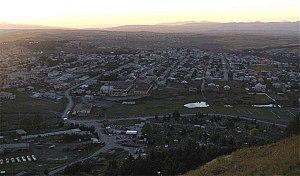
Akhalkalaki est une petite ville de Géorgie au sud de la région de Djavakheti, province de Samtskhé-Djavakhétie. Sa population, majoritairement arménienne, est estimée à 14 500 personnes.